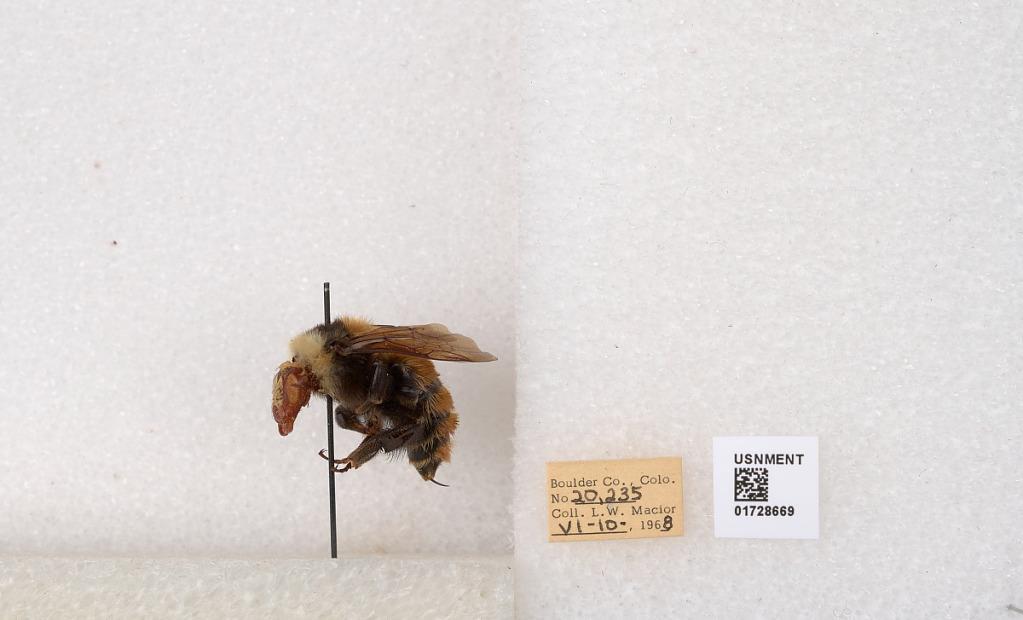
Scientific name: Bombus appositus Cresson
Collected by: L. Macior
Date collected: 1968-6-10
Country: United States
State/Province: Colorado
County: Boulder
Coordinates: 40.0925, -105.358